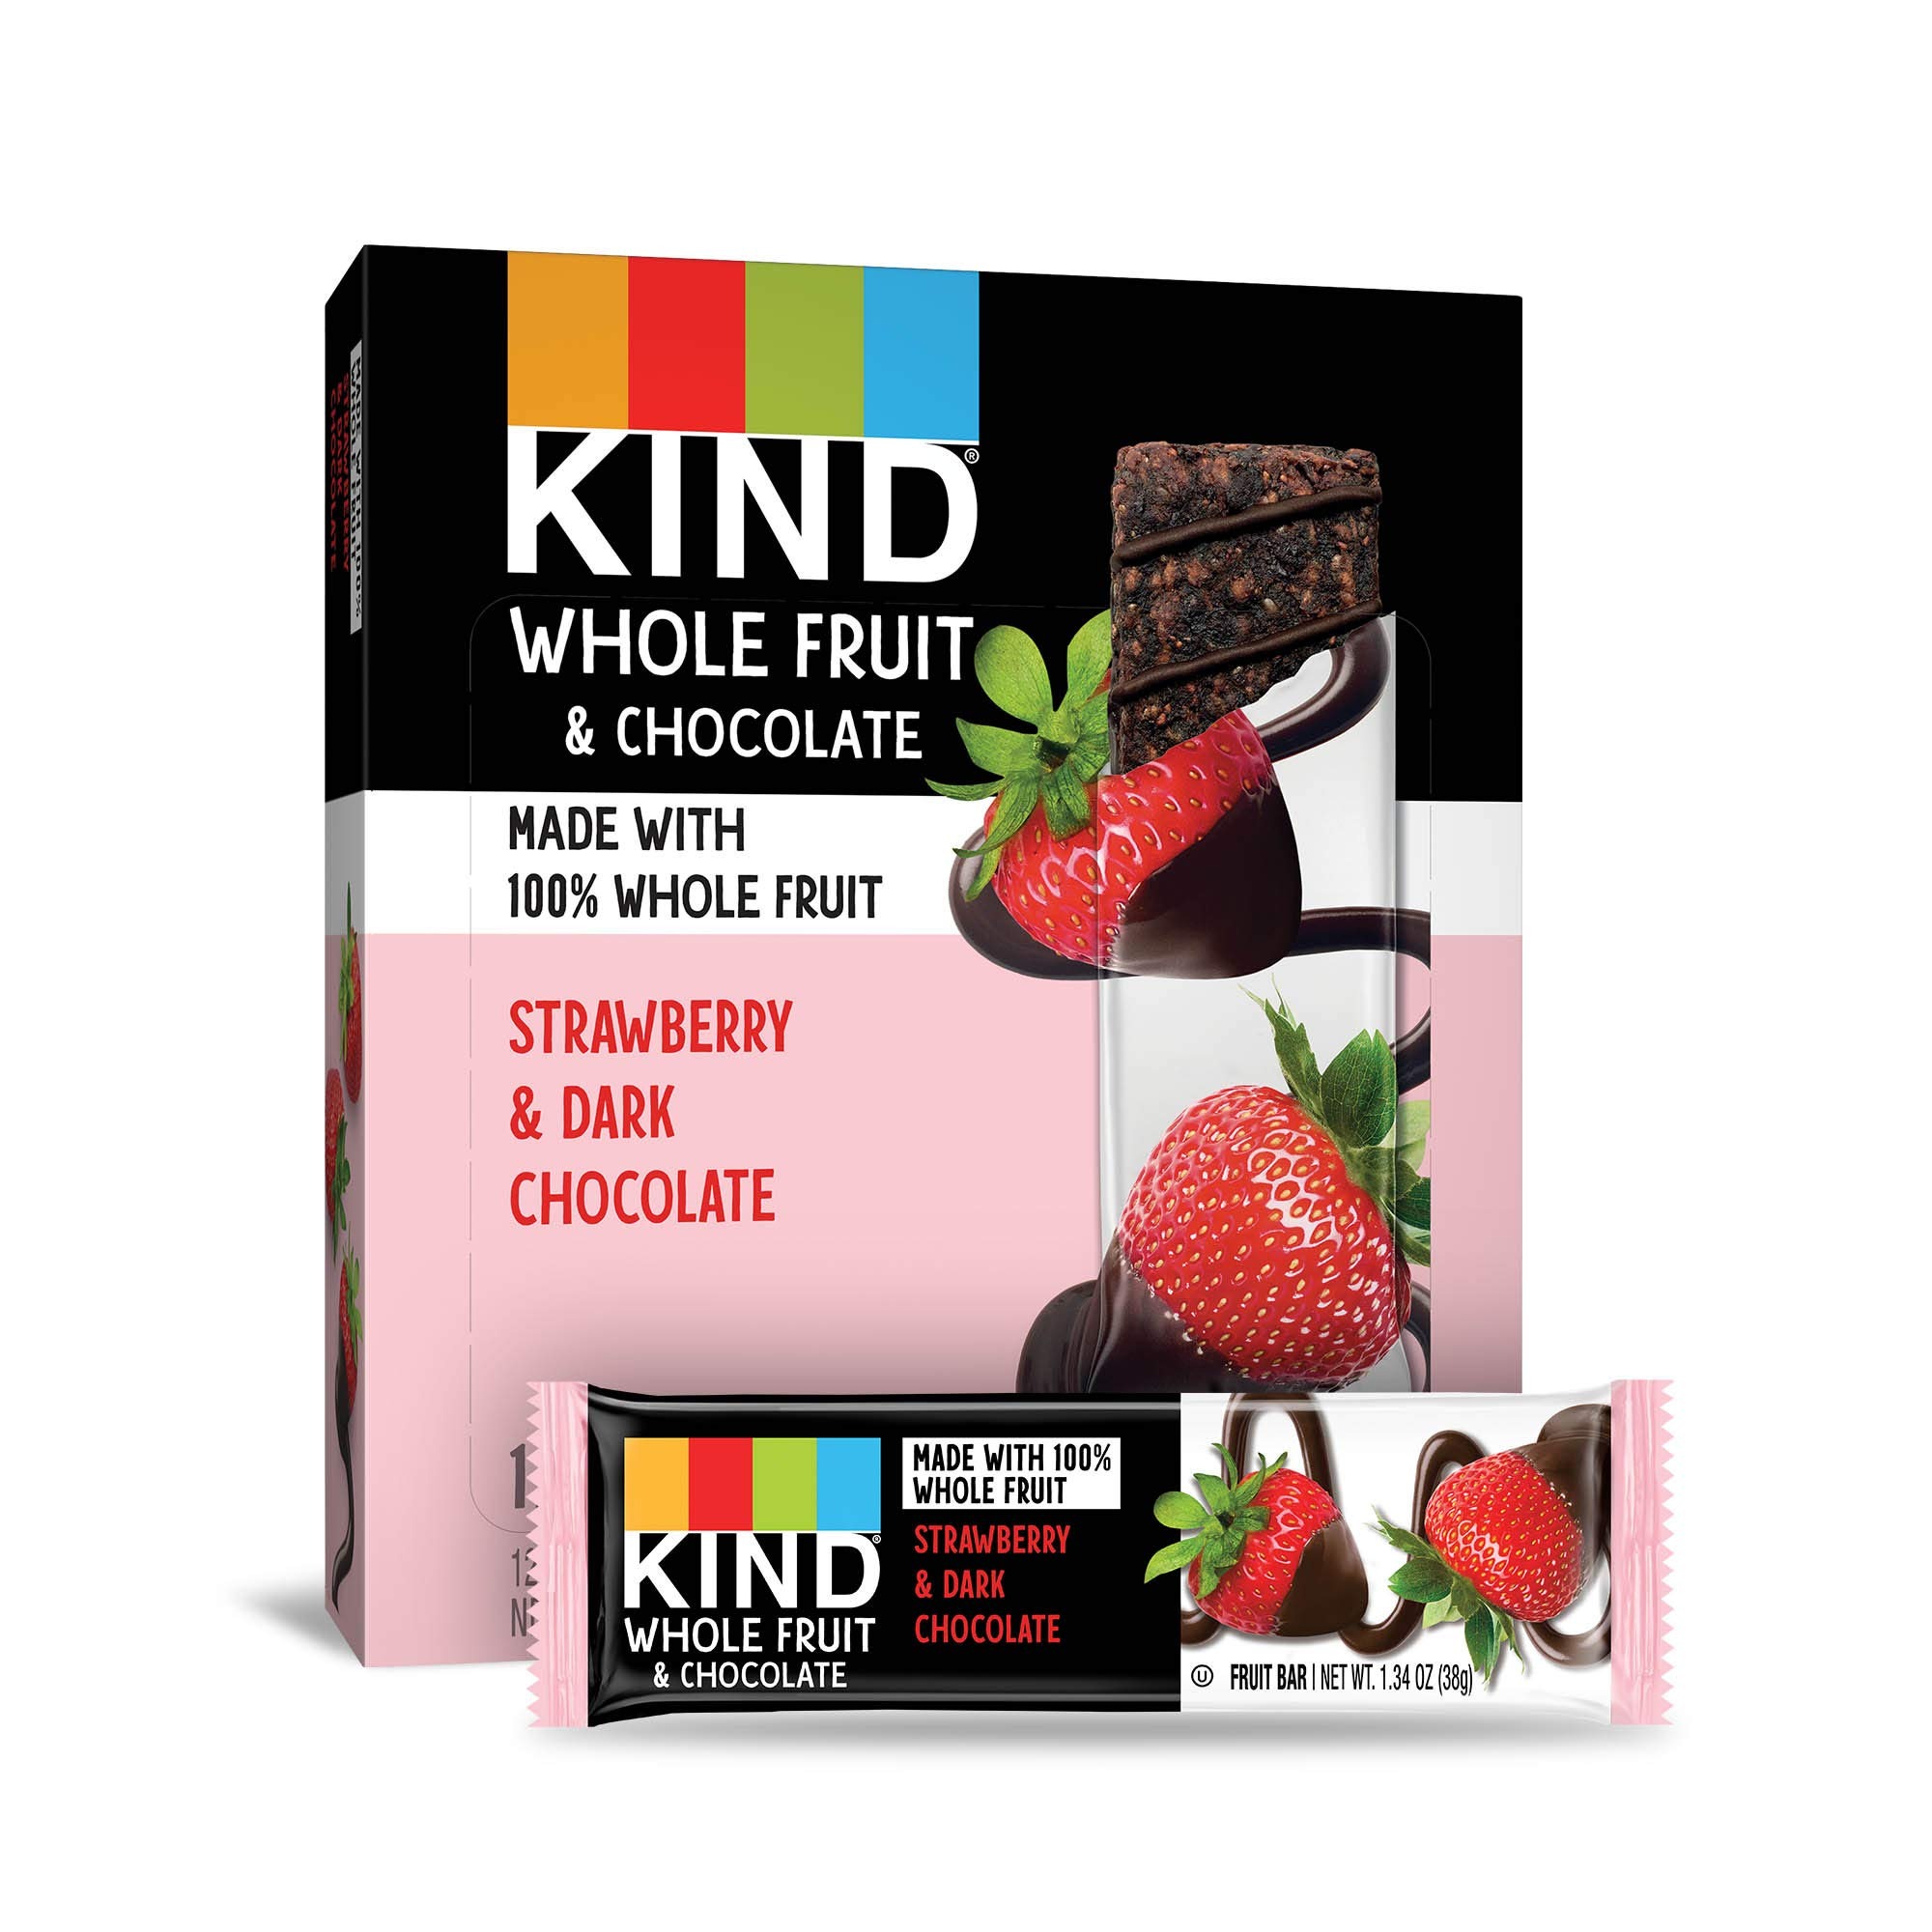
Item Name: KIND Whole Fruit Bars, Dark Chocolate Strawberry, 1.2oz, 12 Count
Bullet Point: Contains 12 - 1.34oz KIND Whole Fruit Bars
Value: 12.0
Unit: Count

Price: 28.99